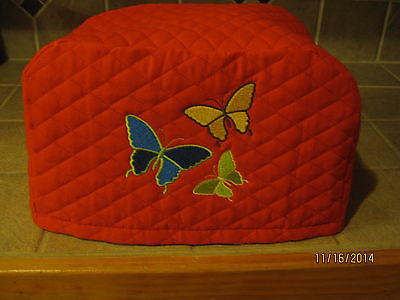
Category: toaster